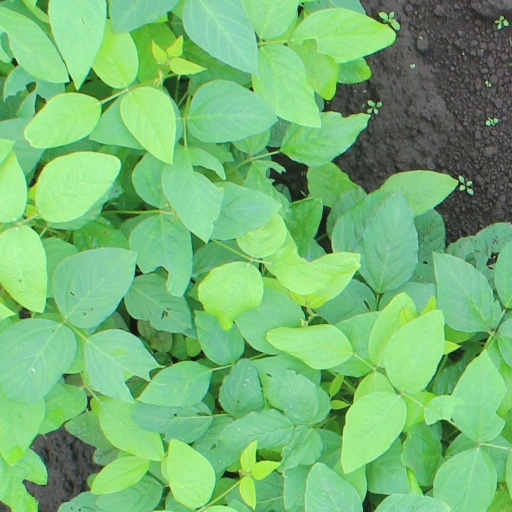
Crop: soybean